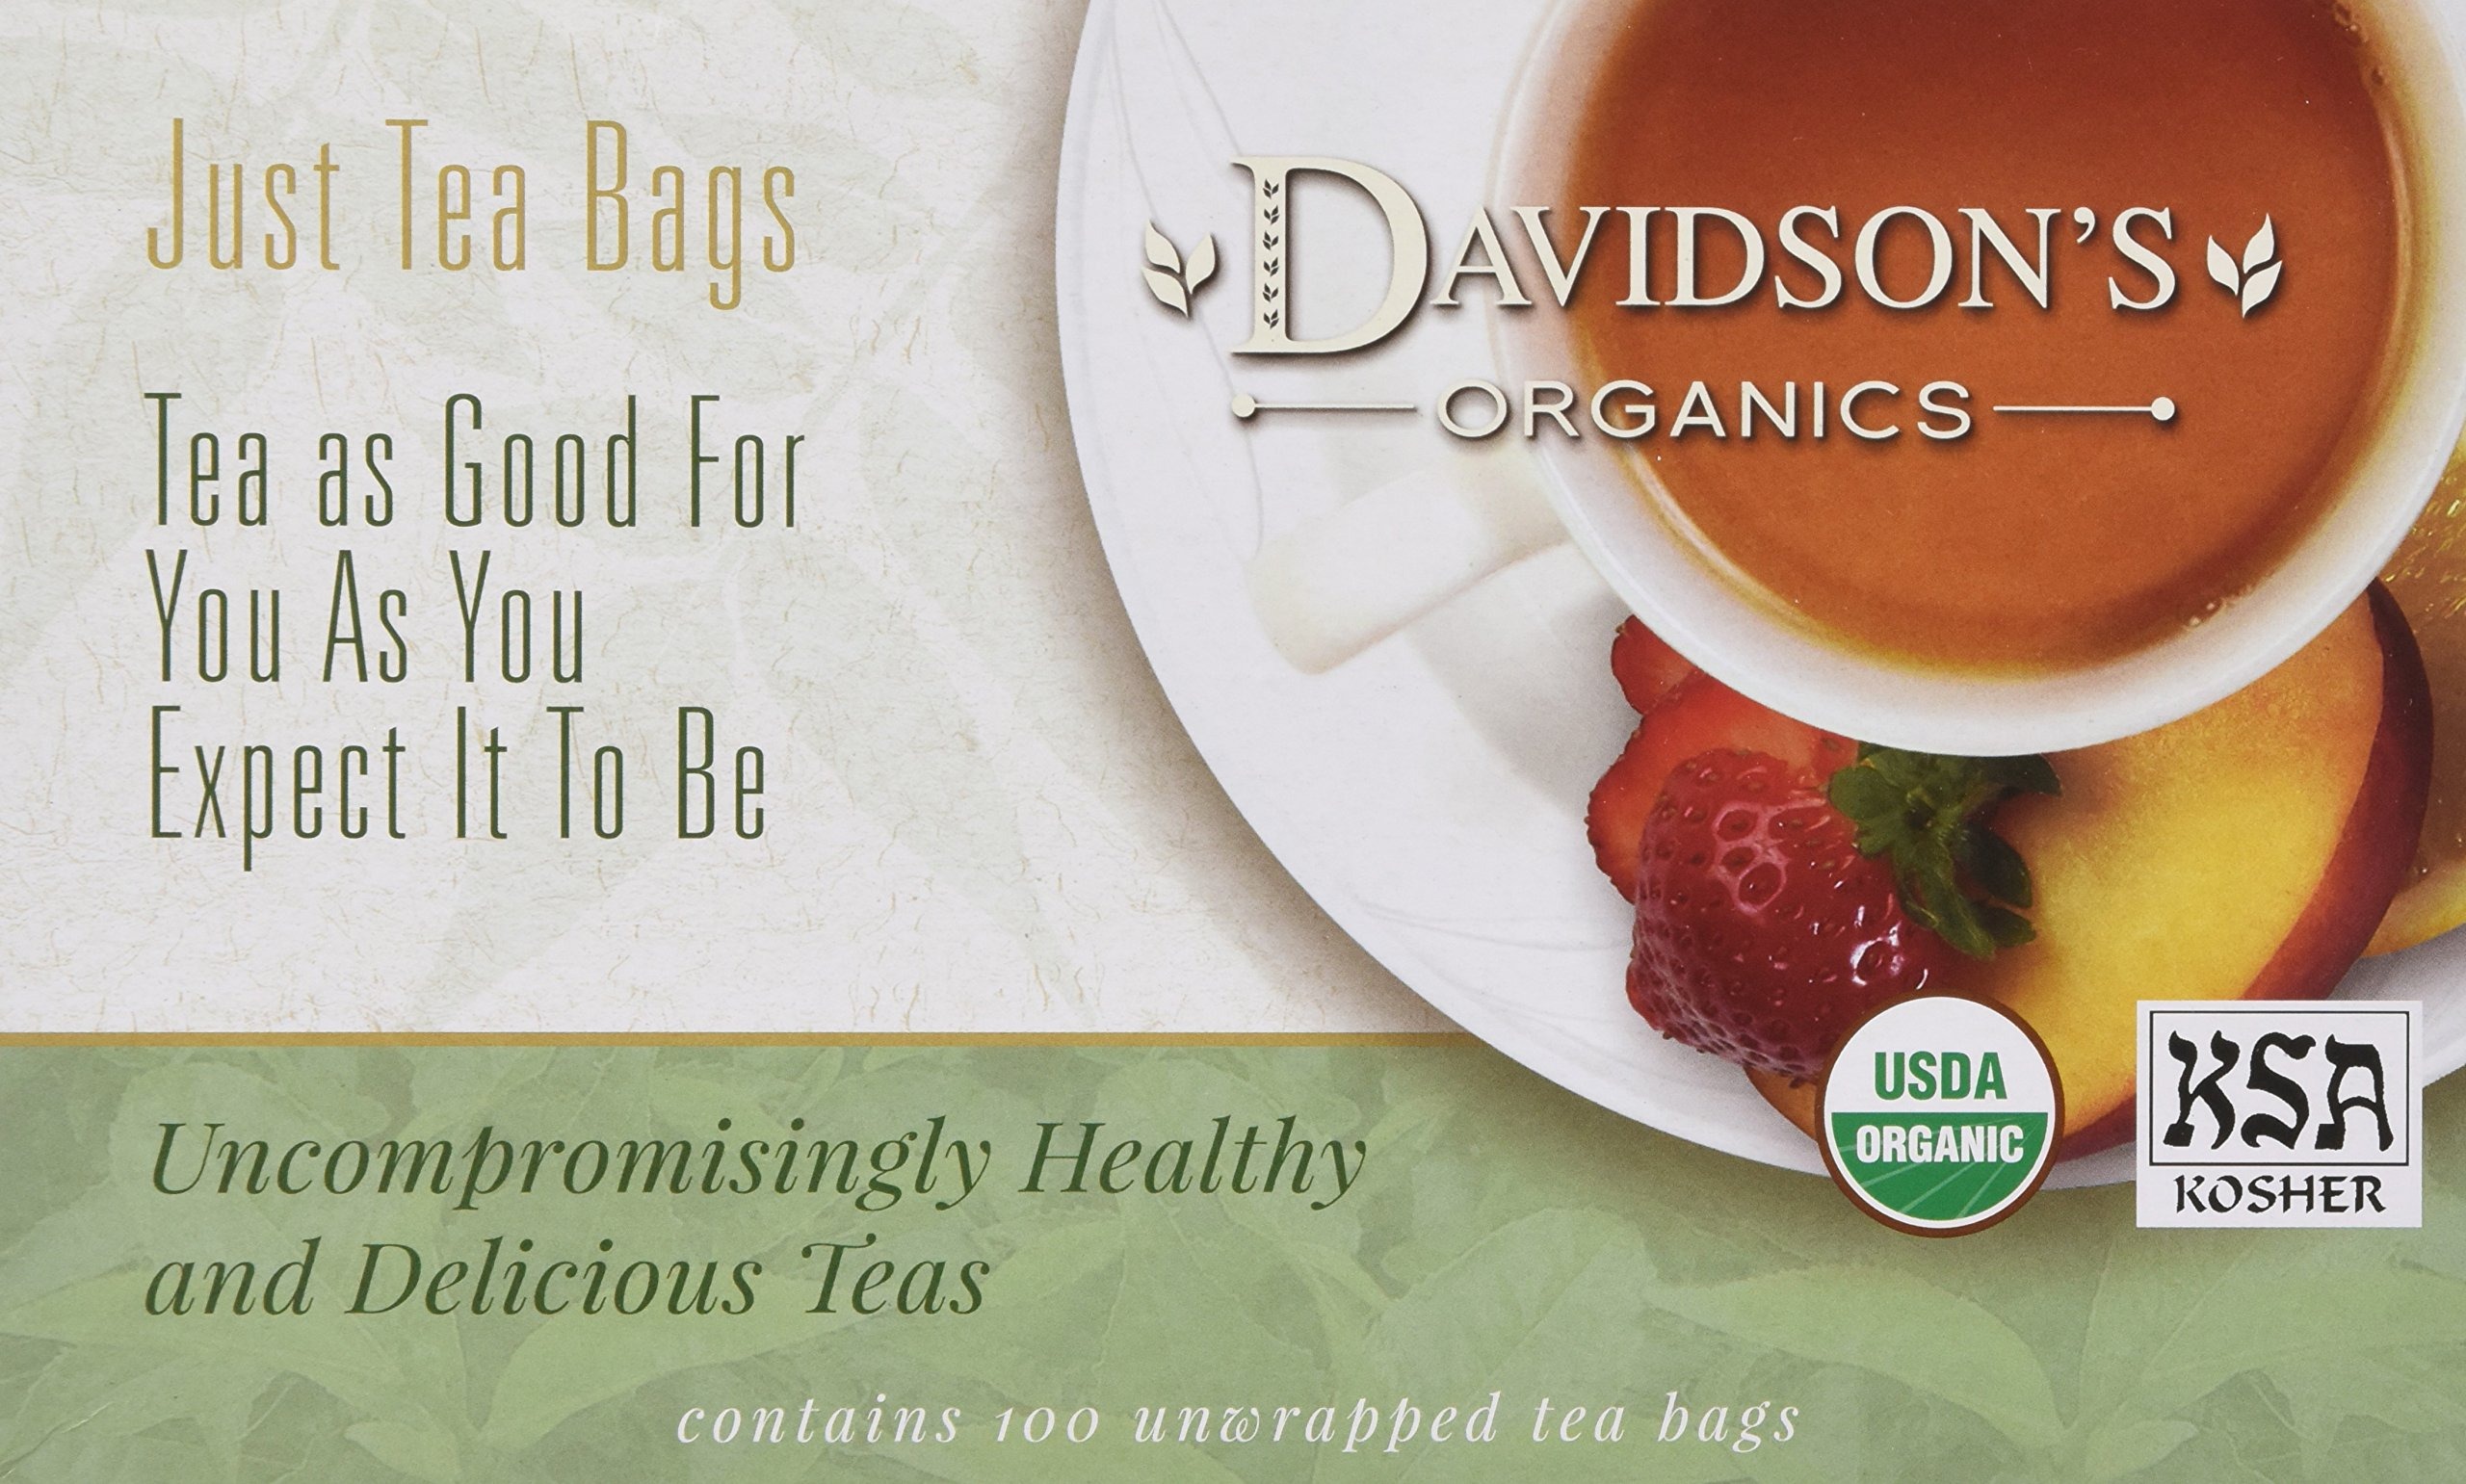
Item Name: Davidson's Organics, Dragonwell Green, 100-count Unwrapped Tea Bags
Bullet Point 1: Dragonwell is one of China's most beloved, robust green teas, well-known for its characteristic taste and cultivation. Davidson’s Dragonwell carries a sweet aroma with a deep, nut-like flavor profile.
Bullet Point 2: LEAF TO CUP: From our farms in India to your family, Davidson’s Organics is a vertically integrated provider of premium teas at affordable prices. We grow, import, blend, package, and sell - overseeing the entire journey of our tea from the leaf cuttings to the infusion in your cup.
Bullet Point 3: ALWAYS ORGANIC: Davidson’s Organics is a 3rd generation organic tea grower delivering on its promise of providing top-notch USDA certified organic teas. Our teas are grown non-GMO & free from harmful chemicals and pesticides. We are responsibly sourced and sustainably farmed. We believe in the holistic health of our farms, farmers, plants & animals.
Bullet Point 4: A CUP OF WELLNESS: Davidson’s offers a diverse selection of tea blends for the most discerning palates. From loose leaves to tea bags & iced, and from ayurvedic to herbal, our organic teas deliver the perfect pick me up or a restful respite. Enjoy our balanced tea blends for optimal health and sipping pleasure.
Bullet Point 5: TRUST OUR TEA: Davidson's Organics was the first purveyor of fine organic teas. Since 1976, we’ve worked tirelessly to develop blends that are true reflections of their names, while being committed to sourcing healthy ingredients grown by generations of skilled small farmers. Enjoy Davidson's Organics, the organic tea that sets the standards for the highest quality.
Value: 100.0
Unit: Count

Price: 25.33